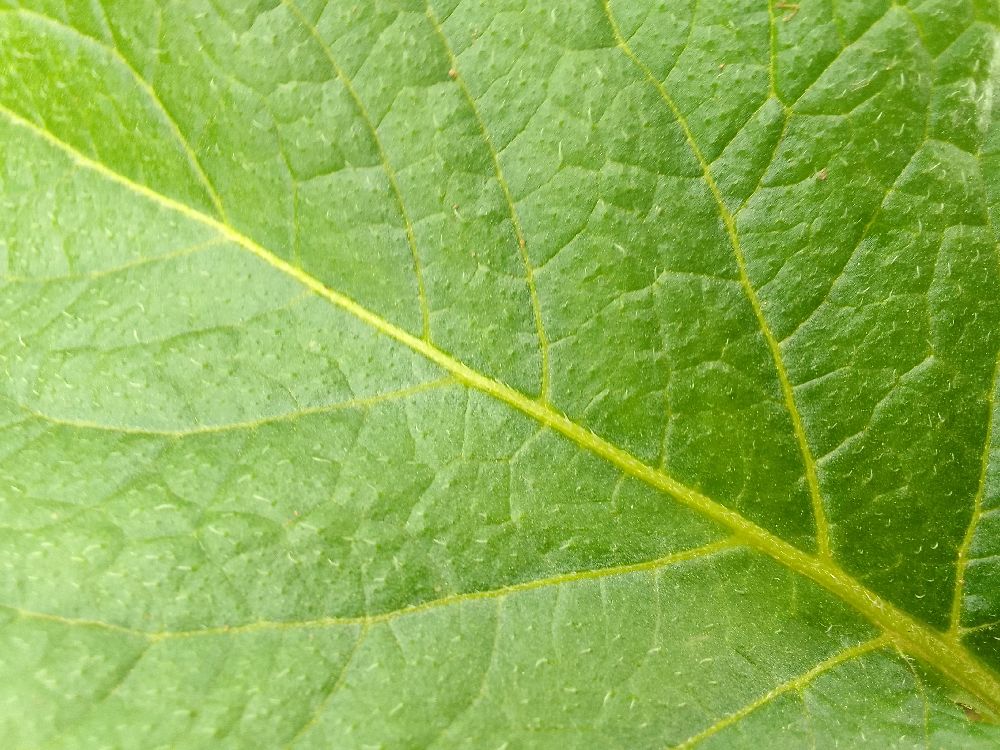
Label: Healthy